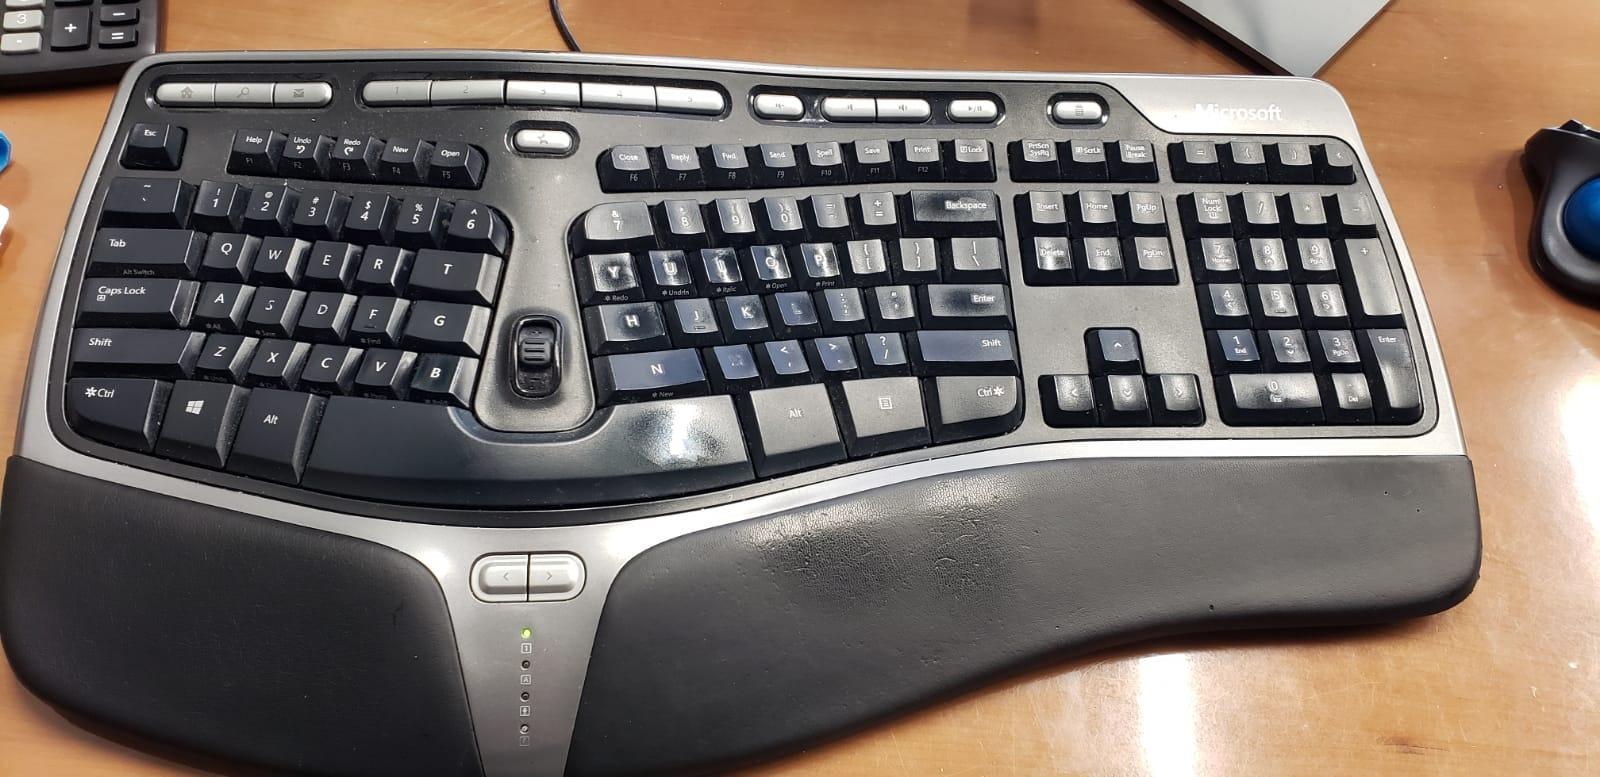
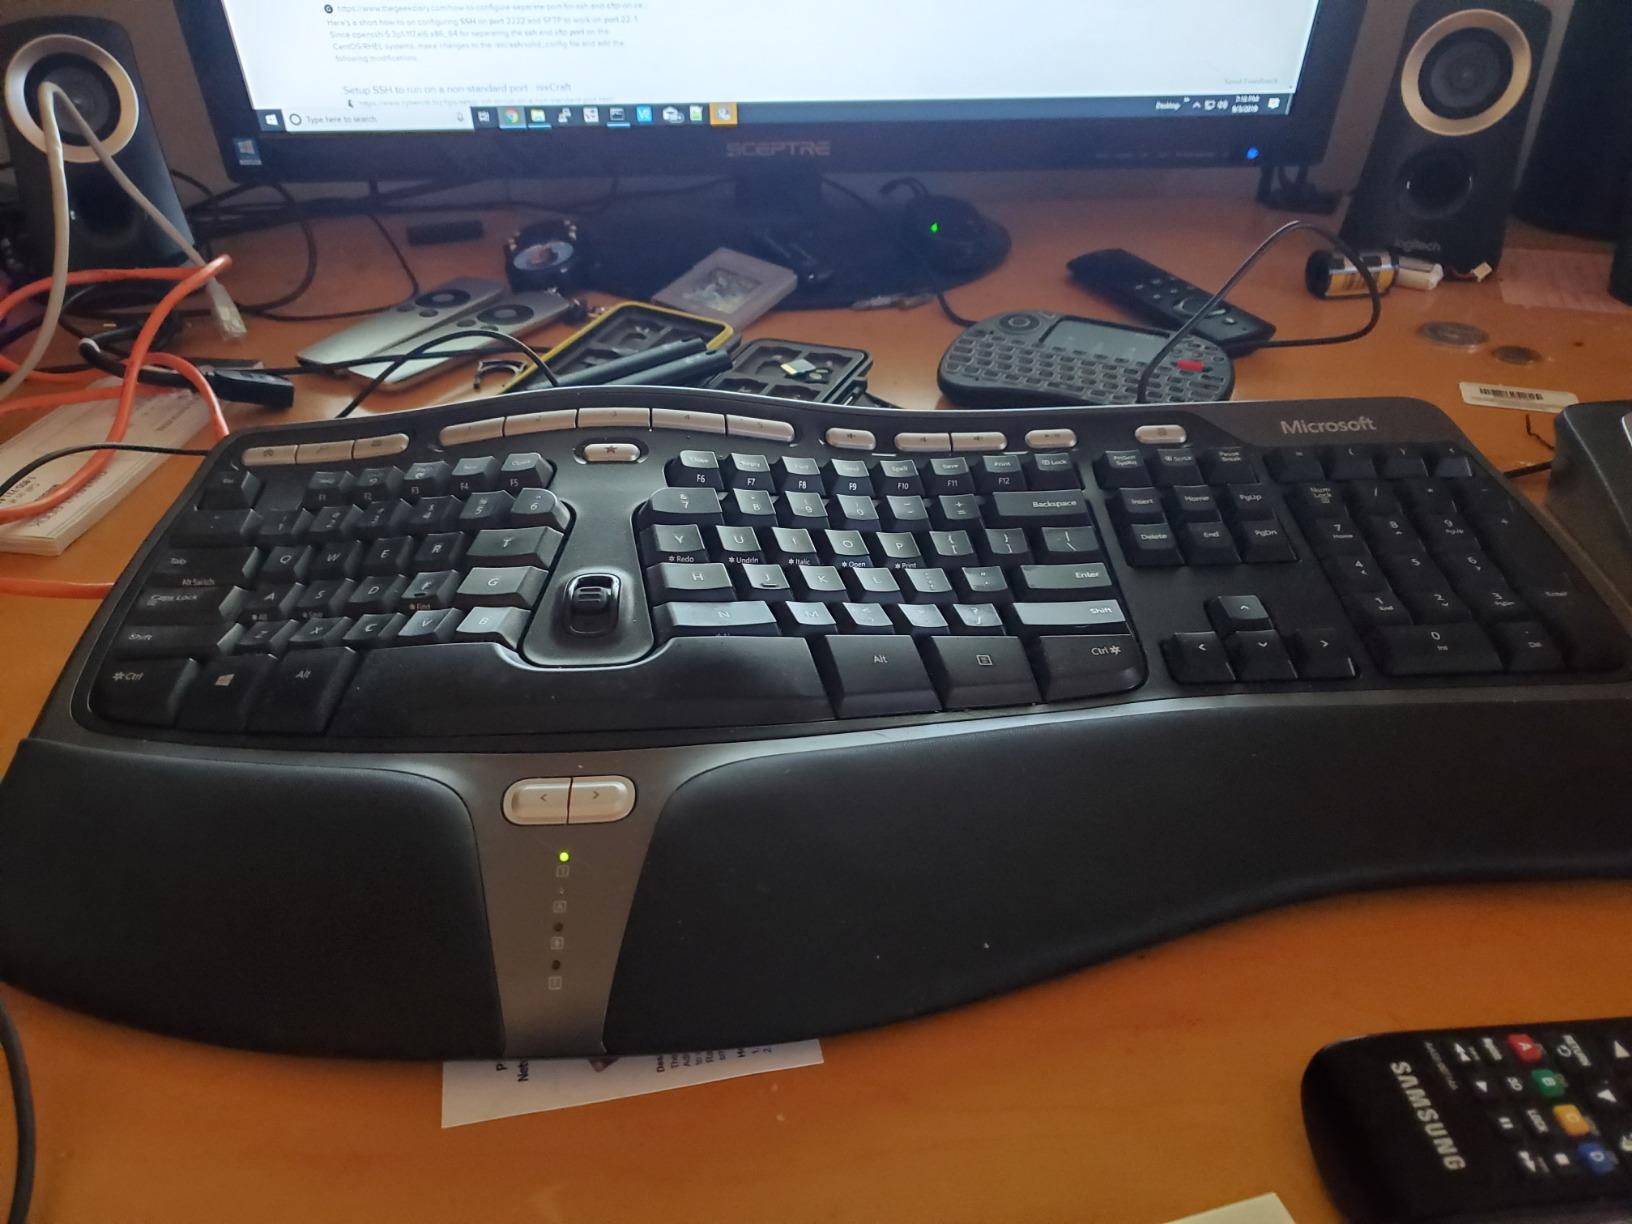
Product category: keyboard
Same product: yes